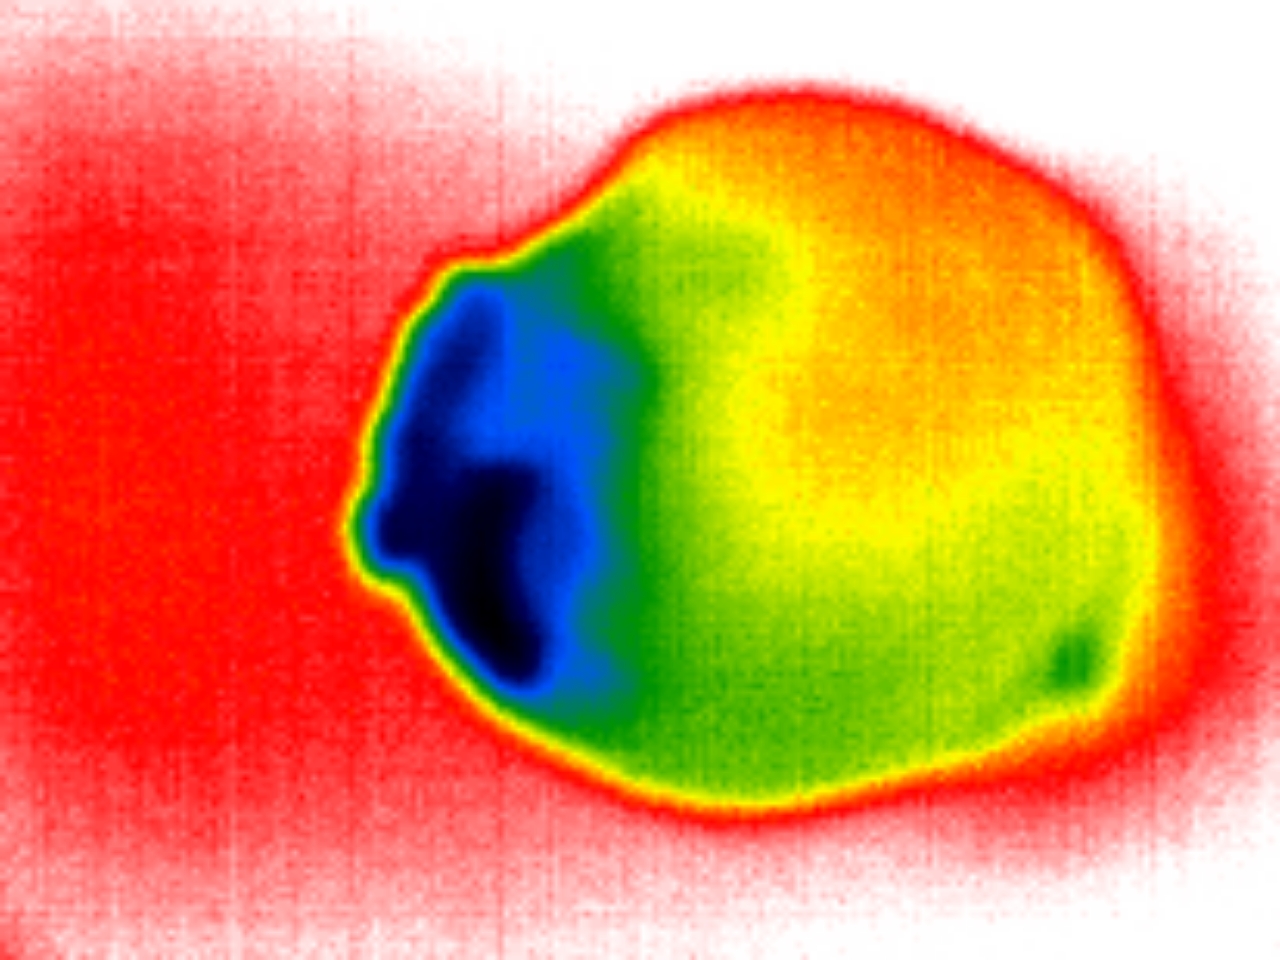
Label: Major Defect